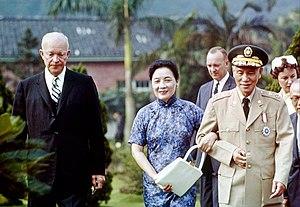
"La politique étrangère de la République de Chine, dénommée ""Taïwan"" par de nombreux États, sont les relations entre la République de Chine et les autres pays. La République de Chine est reconnue par 16 des 193 États membres des Nations unies, ainsi que par le Saint-Siège. En plus de ces relations, la République de Chine entretient des relations non officielles avec 57 membres de l'ONU via ses bureaux de représentation et ses consulats. Le passeport taïwanais a des accords d'exemption de visa avec 124 pays et Hong Kong en 2018.